Casshern (film)

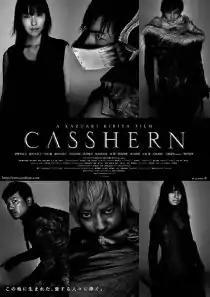
Theatrical release poster

is a 2004 Japanese "tokusatsu" superhero film adaptation of the anime series of the same name, written, directed, shot and edited by Kazuaki Kiriya. It is one of the few films released in the mid-2000s to be shot entirely on a "digital backlot".